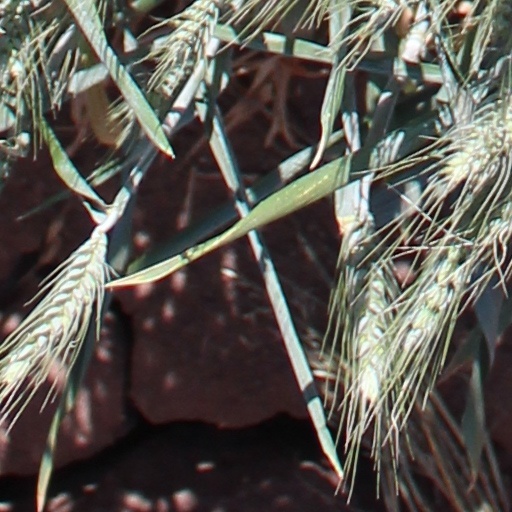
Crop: wheat